Energy in Russia

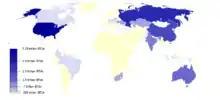
Global coal reserves in BTUs at end 2009

In late 2019, Russia launched a major eastward gas export pipeline, the roughly 3,000 km-long Power of Siberia pipeline, in order to be able to send gas from far east fields directly to China. Russia is looking to develop the Power of Siberia 2 pipeline, with a capacity of 50 bcm/year, which would supply China from the West Siberian gas fields. No supply agreements and no final investment decision have yet been reached on the pipeline.